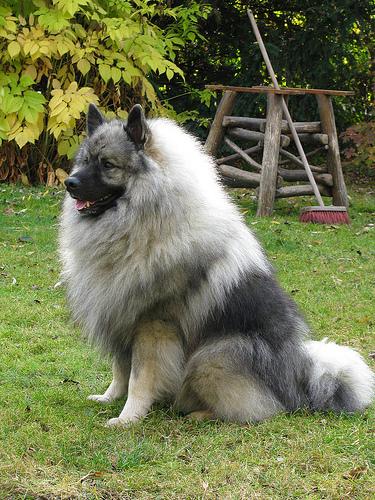
Breed: keeshond